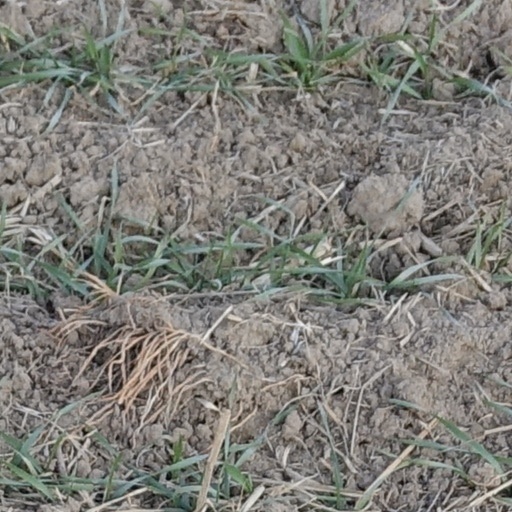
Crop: wheat